Qatar and state-sponsored terrorism

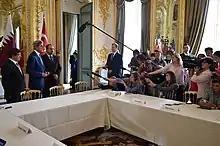
John Kerry standing with the Foreign Ministers of Turkey and Qatar during the 2014 Israel–Gaza conflict cease-fire negotiations

In 2003, the U.S. Congress was made aware that a plethora of charities based in Qatar were supporting al-Qaeda's activities by helping move and launder funds for the terrorist group. In 2010, it was reported that the violence in Afghanistan and Pakistan was partly bankrolled by wealthy, conservative donors across the Arabian Sea whose governments do little to stop them. Other Arab countries which were listed as sources of militant money were Saudi Arabia, Kuwait, and the United Arab Emirates. In December 2013, the United States designated a Qatari citizen, Abd Al-Rahman al-Nuaimi, as a Specially Designated Global Terrorist (SDGT). The U.S. Treasury Department placed sanctions on Nuaymi and declared him a "Qatar-based terrorist financier and facilitator who has provided money and material support and conveyed communications to al-Qa'ida and its affiliates in Syria, Iraq, Somalia and Yemen for more than a decade."